Silencer (comics)

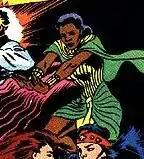
Silencer (Akyia Badaranaike)

Silencer is the name of different characters appearing in American comic books published by Marvel Comics.